War in the Ice

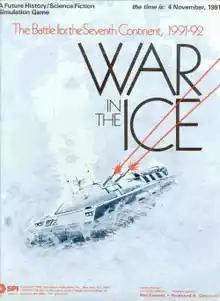

War in the Ice, subtitled "The Battle for the Seventh Continent, 1991-92", is a near-future science fiction board wargame published by Simulations Publications, Inc. (SPI) in 1978 that simulates a war over resources in Antarctica.